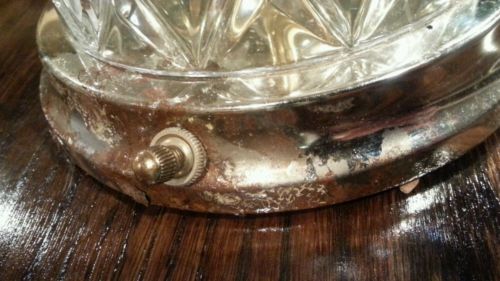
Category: lamp